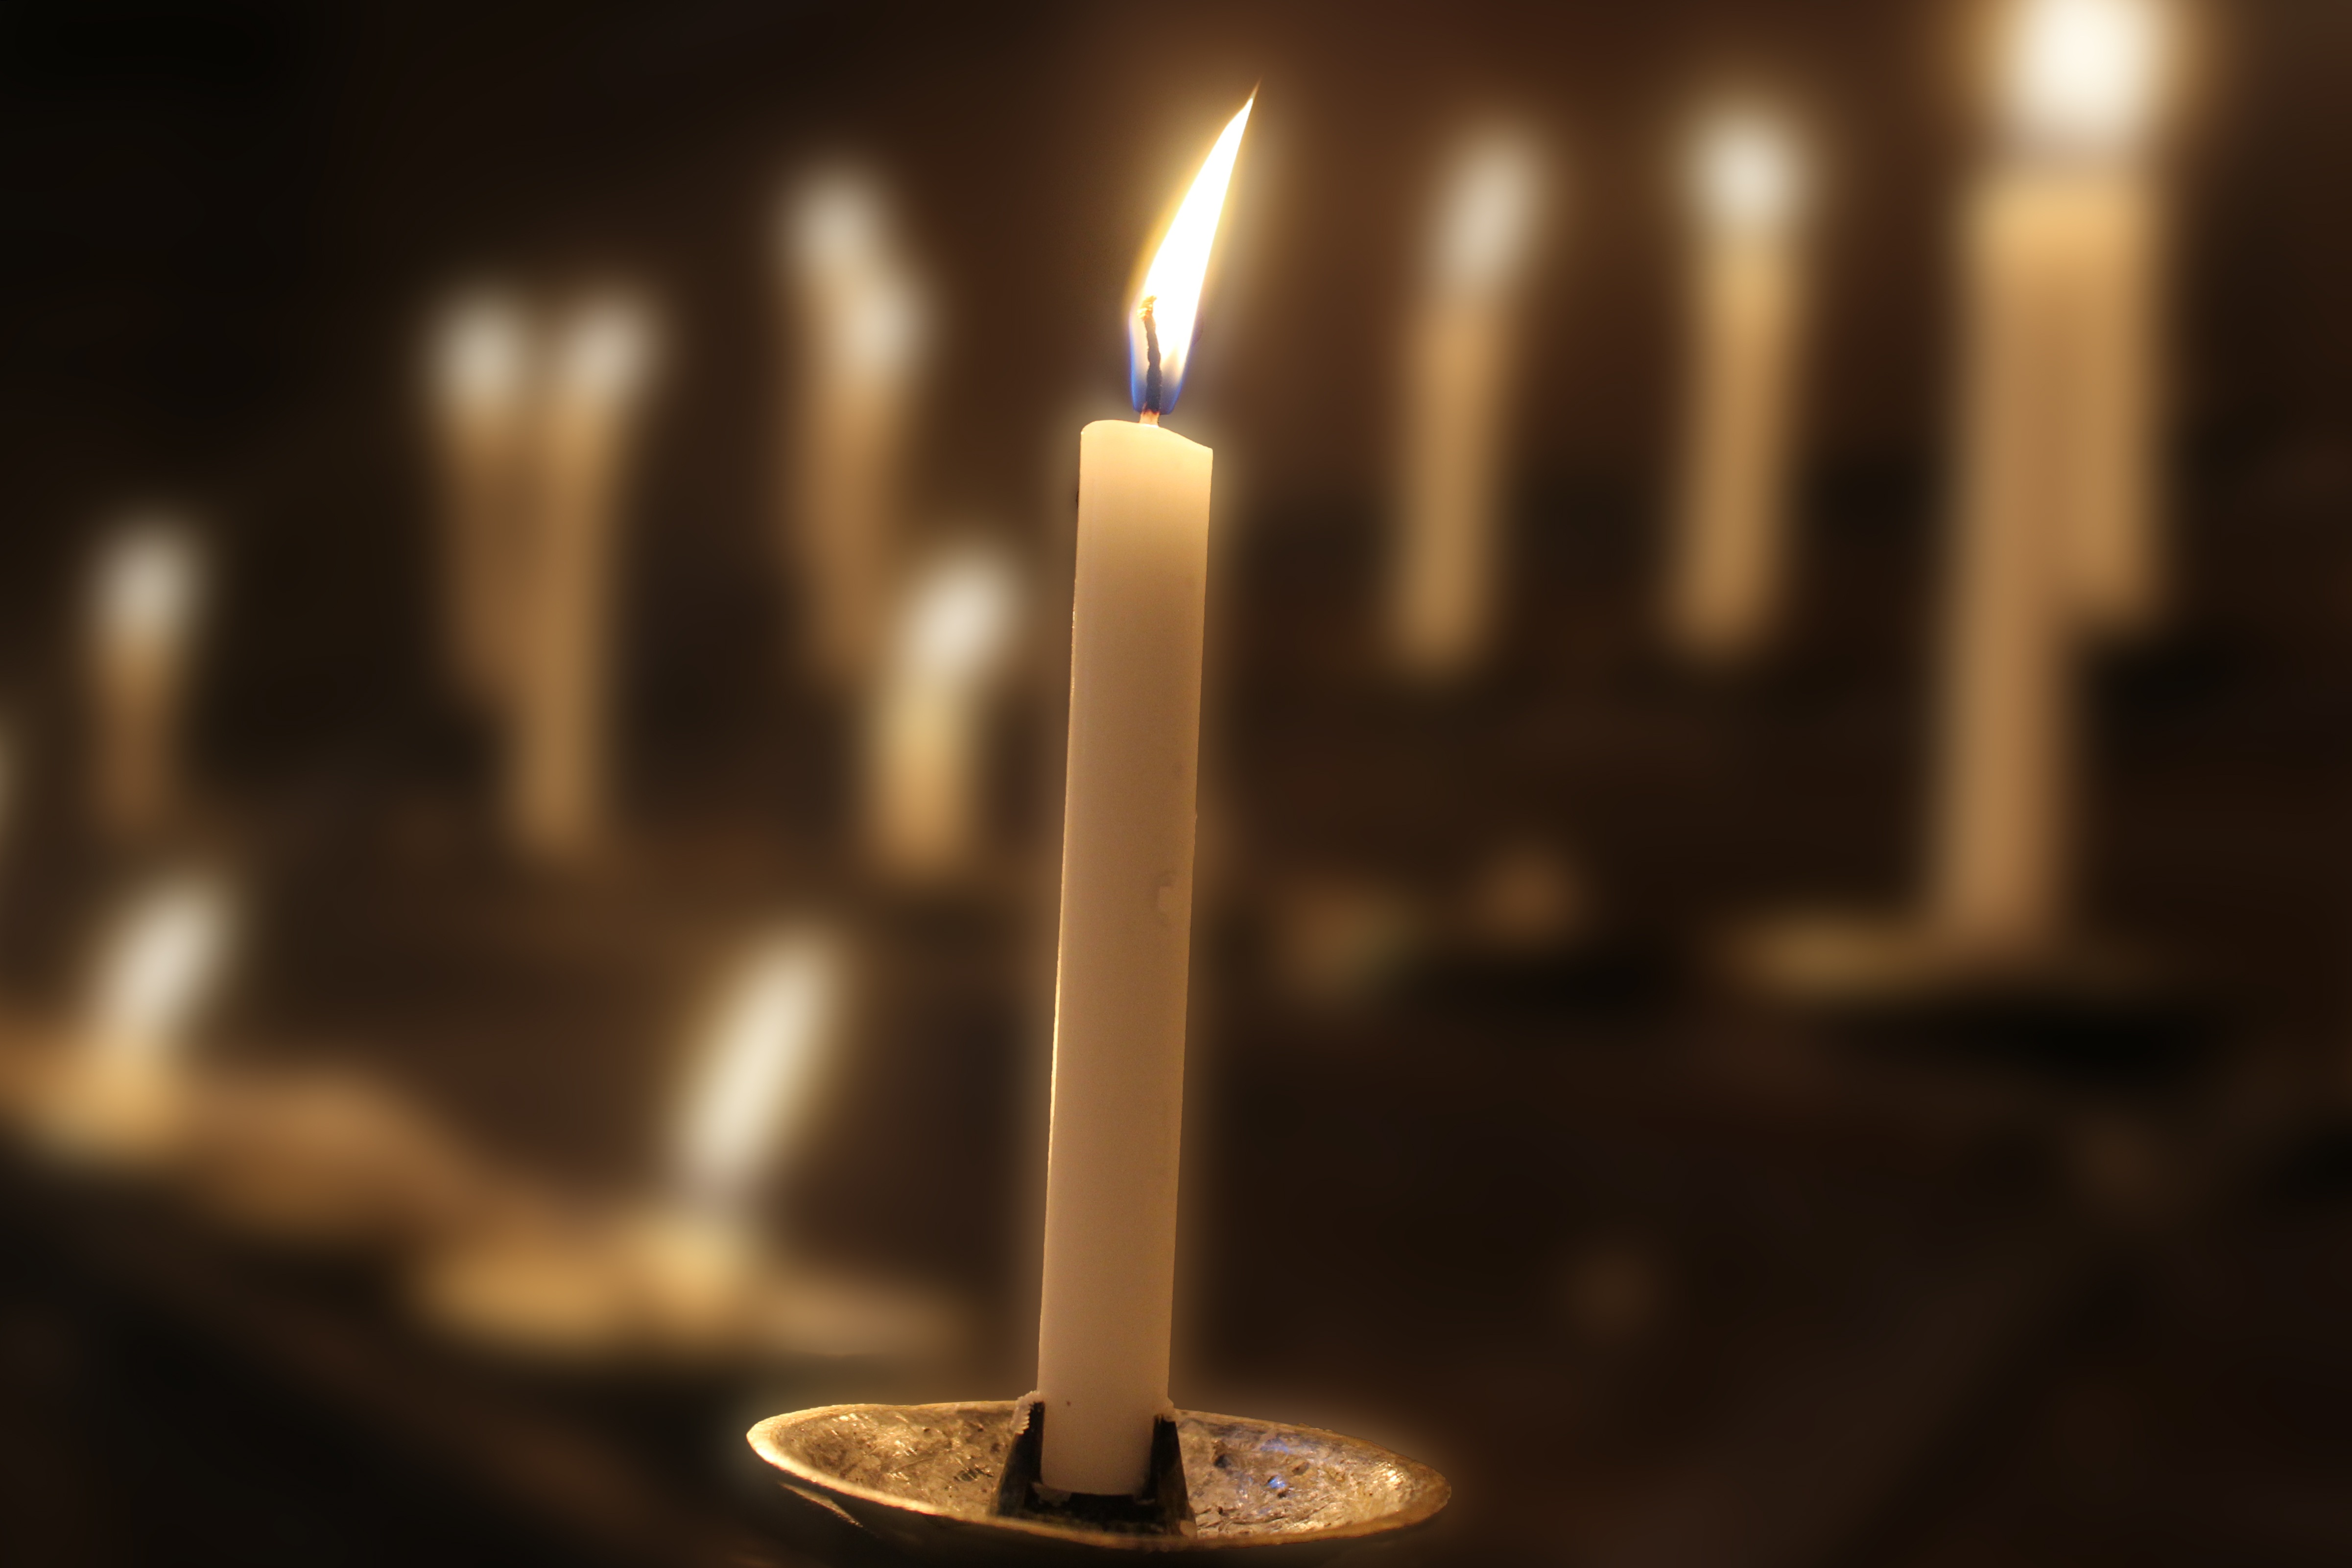
light, architecture, night, town, building, old, city, photo, cityscape, vacation, travel, europe, collection, frame, landmark, darkness, sightseeing, cathedral, street light, tourism, candle, lighting, decor, uk, england, liverpool, docks, merseyside, design, picture, photograph, light fixture, memories, collage, english, heritage, britain, united, kingdom, albert, montage, liver, photo collage